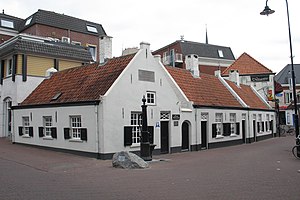
Sint-Oedenrode
Sint-Oedenrode var indtil 31. december 2016 en kommune og en by i den sydlige provins Noord-Brabant i Nederlandene.